Phimai district

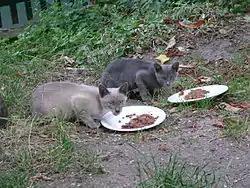
Korat Cat, Phimai is the origin of this breed of cat

Evidence of human settlement has been found in the Phimai area, indicating human residence since the prehistoric period, approximately 1,700–3,000 years ago. These traces were found to have continued until at least 1,500 years ago. The base of the building under Prasat Hin Phimai is made of bricks, therefore, it is assumed that it was probably originally the location of a Buddhist monastery.